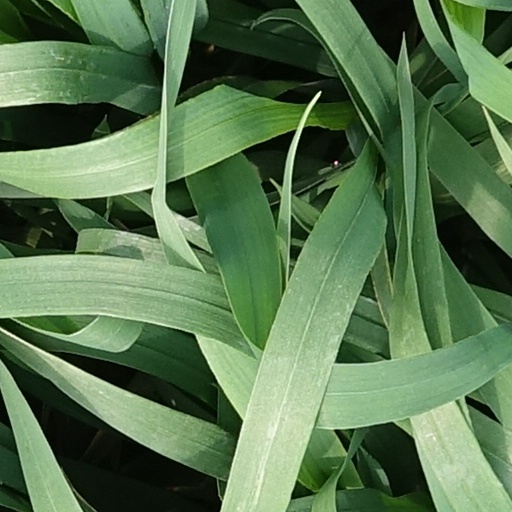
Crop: wheat